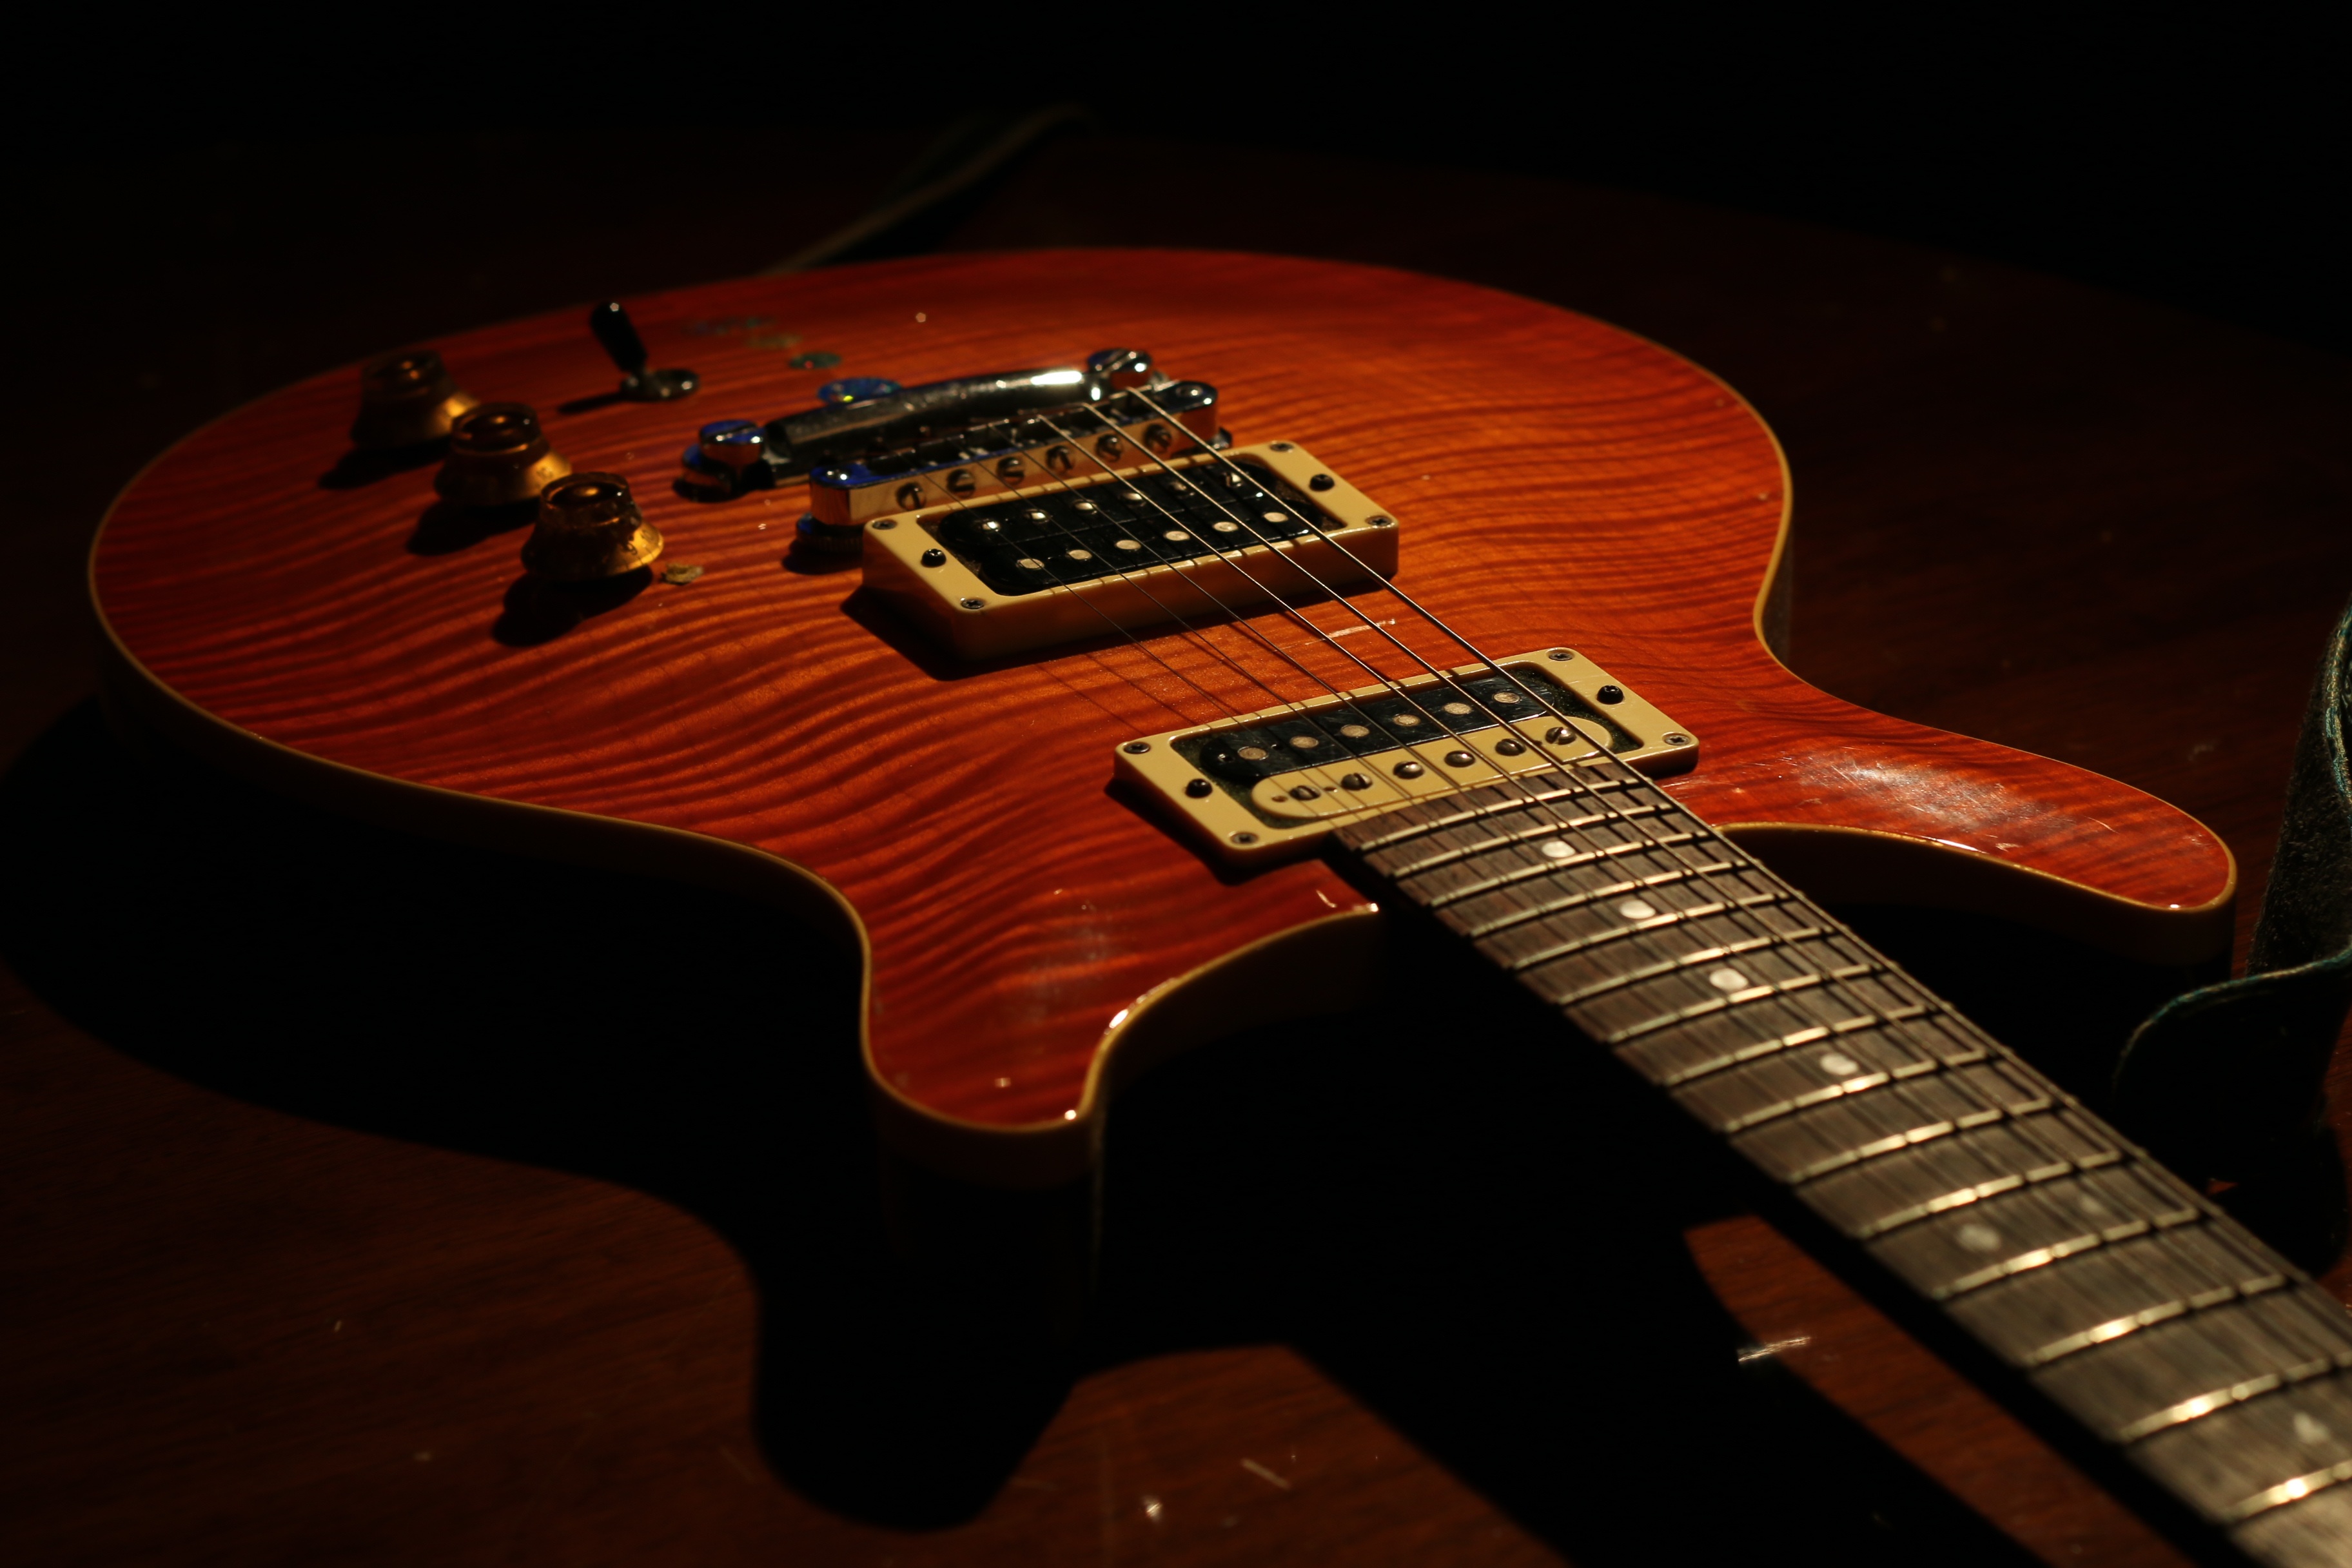
music, guitar, acoustic guitar, electric guitar, musical instrument, art, illustration, design, bassist, guitarist, bass guitar, musical instruments, string instrument, plucked string instruments, slide guitar, acoustic electric guitar, jazz guitarist